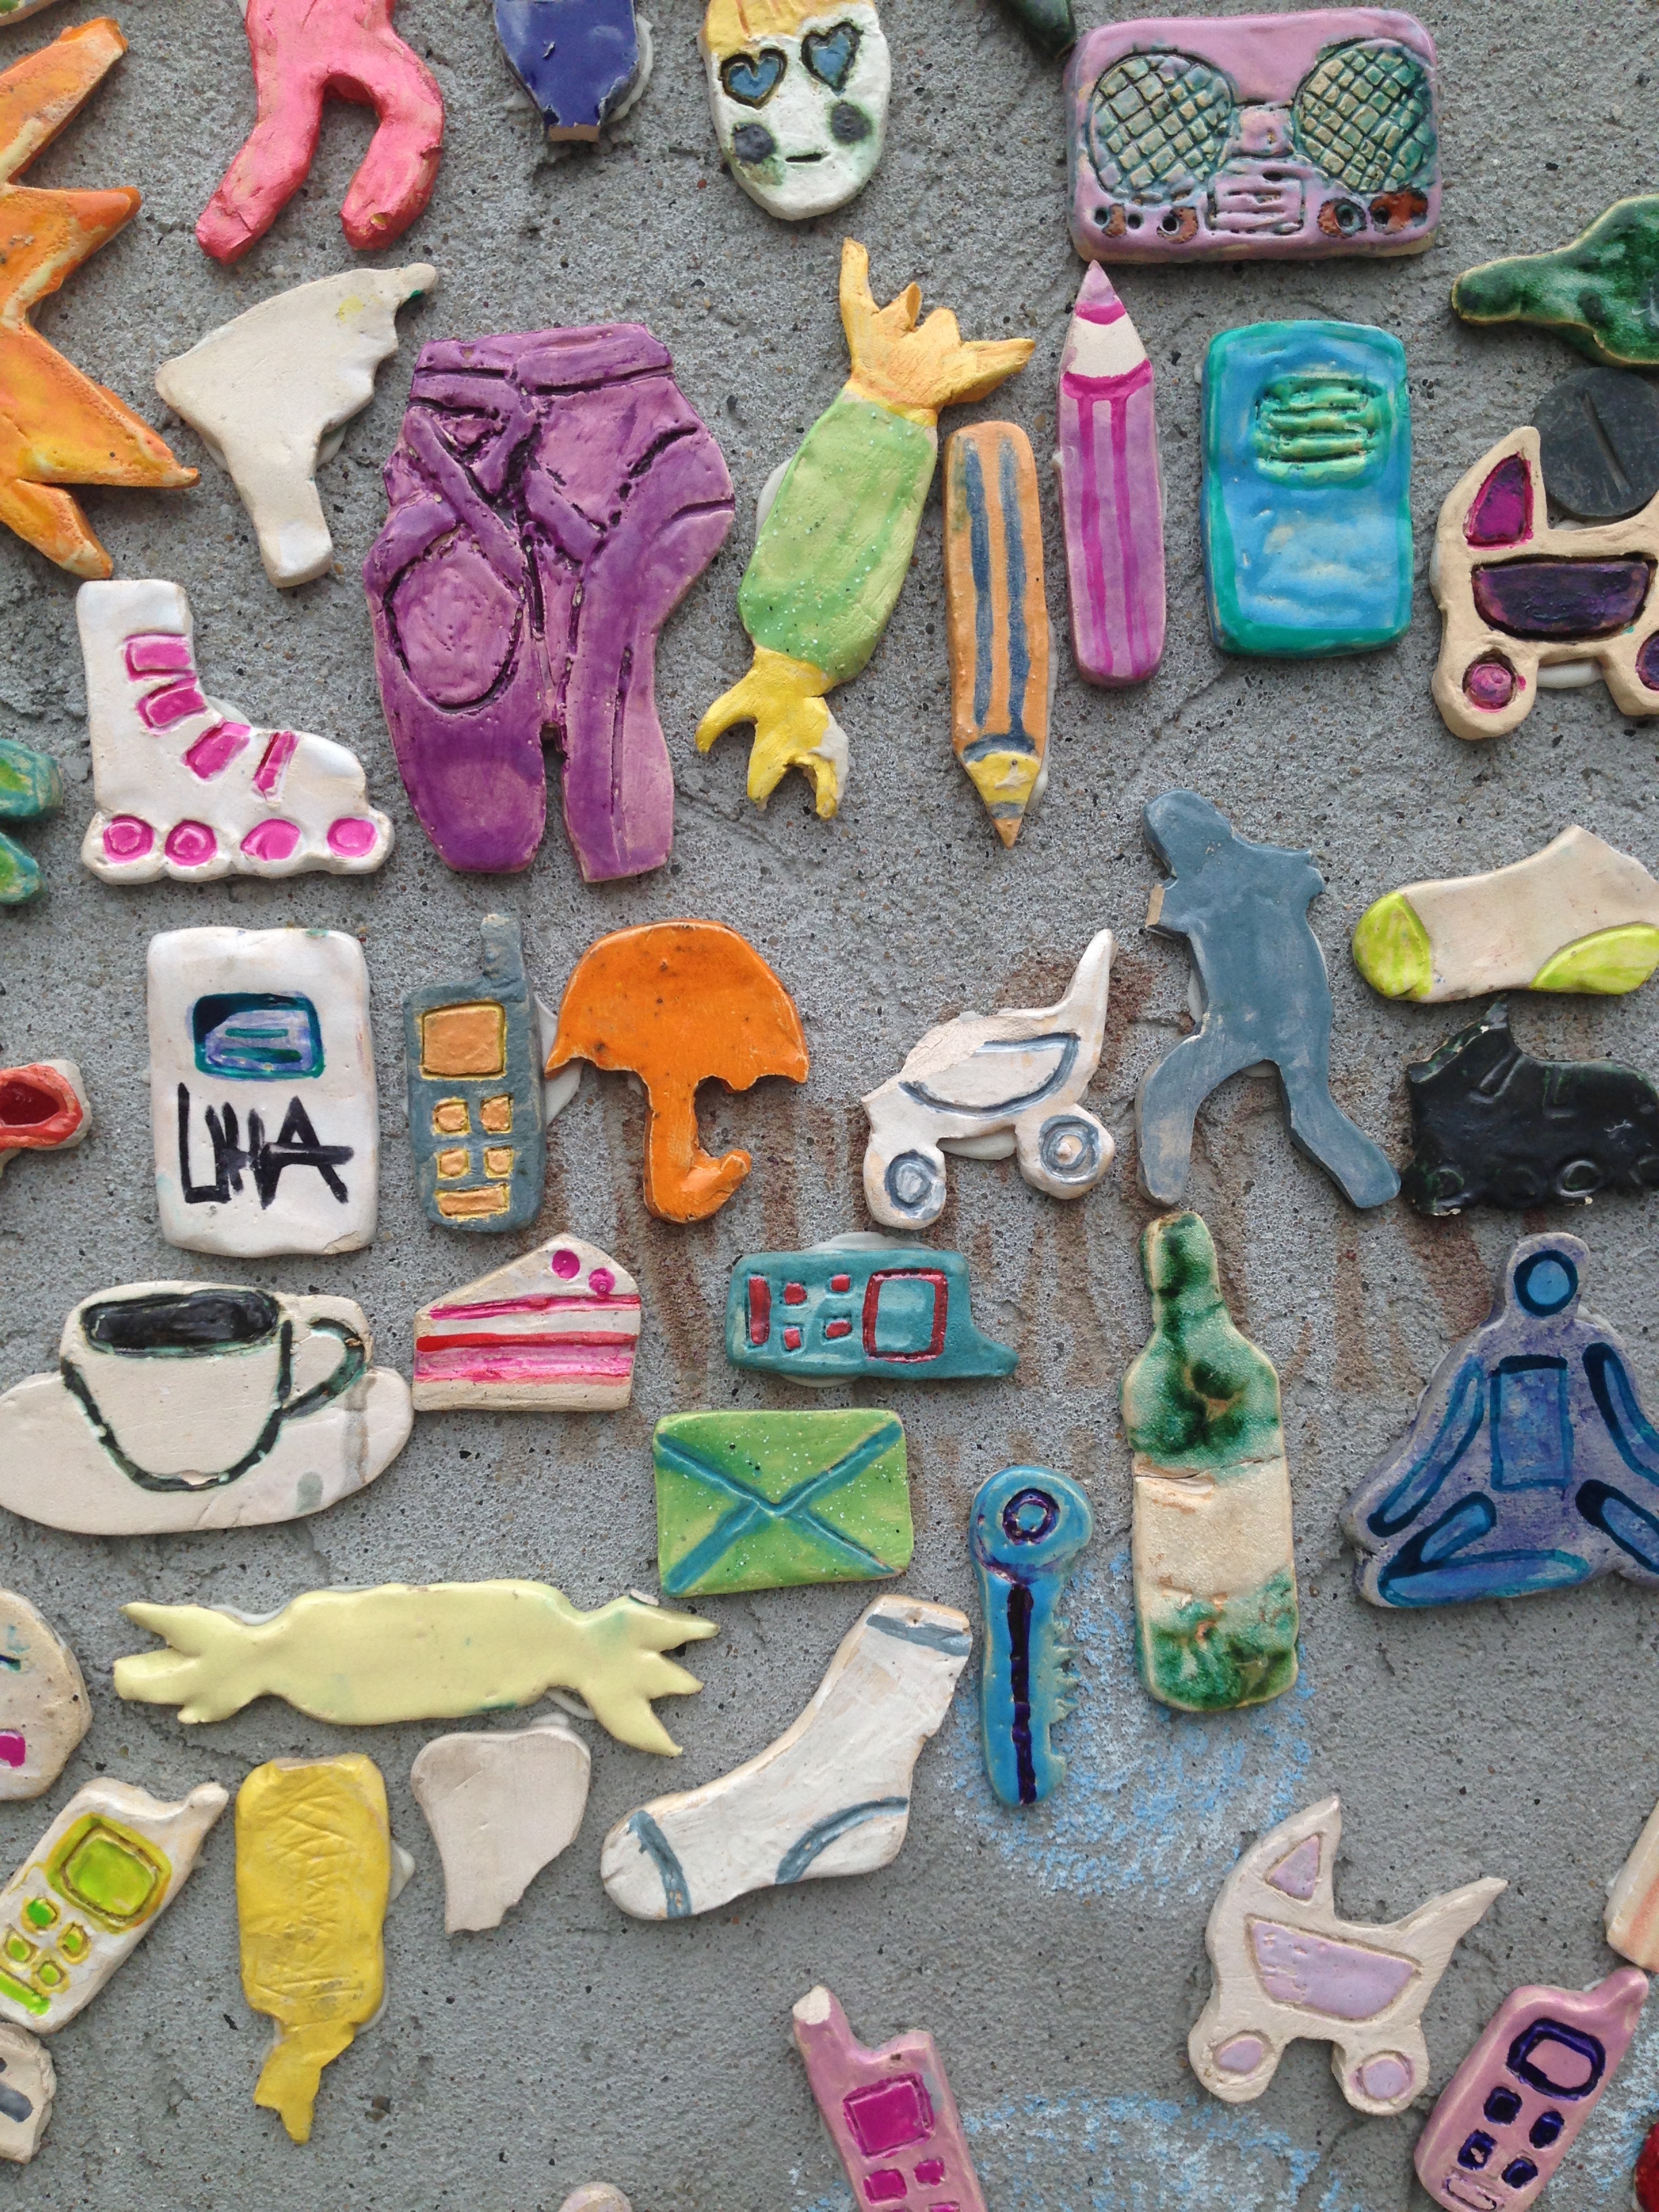
wall, color, concrete, art, mosaic, collage